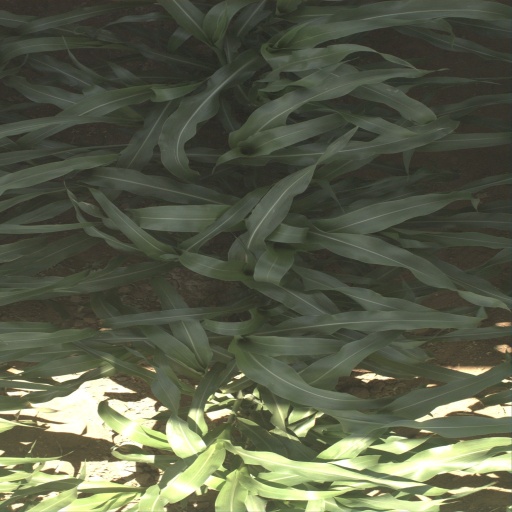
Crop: sorghum